Motilal Nehru

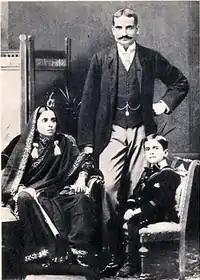
Motilal Nehru with his wife Swaruprani and young son, Jawaharlal

Many of Motilal's suits were civil cases concerning large land-owning families. He soon made a name for himself in the civil society of Allahabad. With the success of his practice, in 1900, he bought a large family home in the Civil Lines area of the city, rebuilt it and named it Anand Bhavan (lit. Joy house). In 1909, he reached the pinnacle of his legal career by gaining the approval to appear in the Privy Council of Great Britain. His frequent visits to Europe angered the Kashmiri Brahmin community as he refused to perform the traditional "prayashchit", or reformation ceremony, after crossing the ocean (according to Strict Hinduism, one lost one's caste after crossing the ocean, and was required to perform certain penance rites to regain caste). In 1899, he was expelled from the caste for refusing to perform the penance ceremony. He was the first chairman of the board of directors of The Leader, a leading daily published from Allahabad.